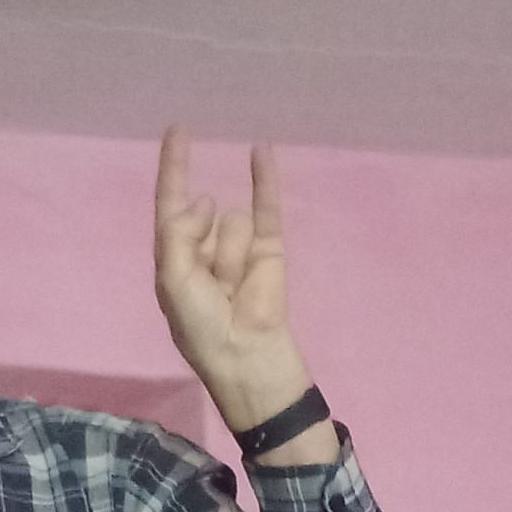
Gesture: rock